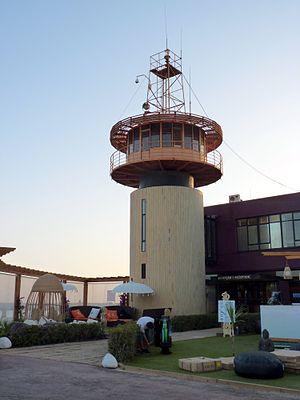
Le phare de Vilamoura est un phare moderne situé dans la marina de Vilamoura de la freguesia de Quarteira dans la municipalité de Loulé, dans le district de Faro.